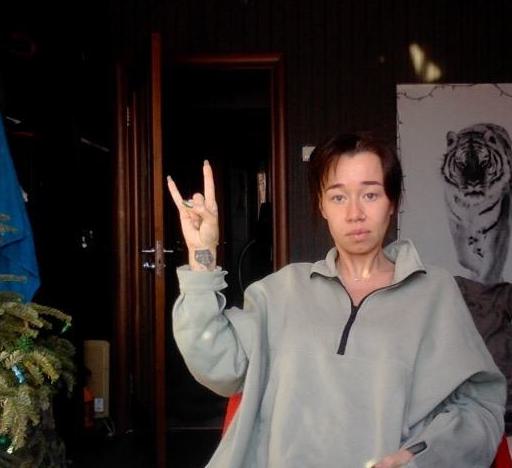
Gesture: rock